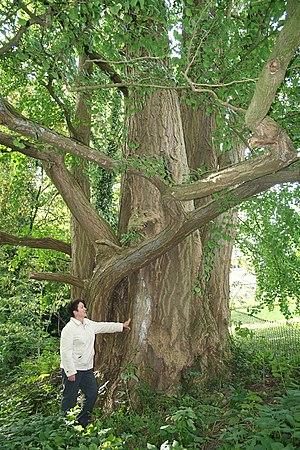
Gingko biloba ou arbre aux quarante écus (Gingko biloba) Circonférence mesurée à 1m50 du sol: 720 cm - (2007). Hauteur
Cette liste, non exhaustive, recense les arbres remarquables de Belgique, soit :
L’Arbre aux quarante écus, l’Abricotier d'argent, Ginkgo est une espèce d'arbres et la seule représentante actuelle de la famille des Ginkgoaceae. C'est la seule espèce actuelle de la division des ginkgophyta. Elle est considérée comme une espèce panchronique. C'est la plus ancienne famille d'arbres connue, puisqu'elle serait apparue il y a plus de 270 millions d'années. Elle existait déjà une quarantaine de millions d'années avant l'apparition des dinosaures.